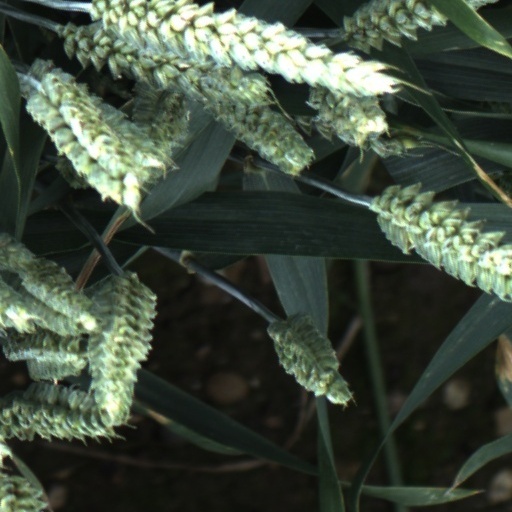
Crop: wheat